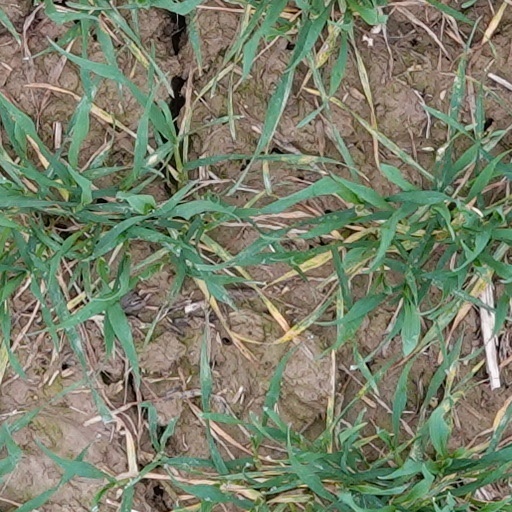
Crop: wheat